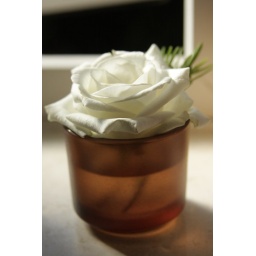
After our fabulous stint as wedding florists, I used the remaining flowers around the house instead of tossing them.